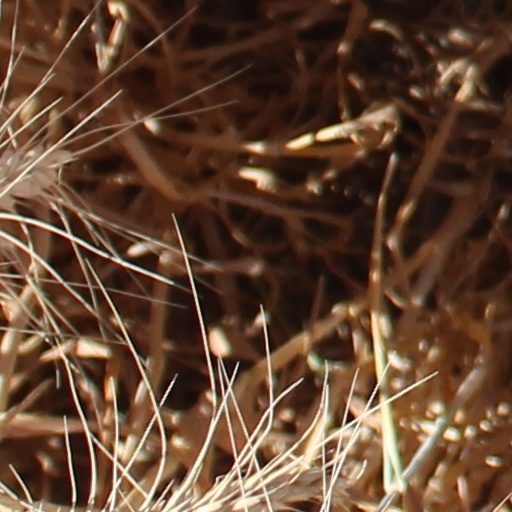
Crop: wheat